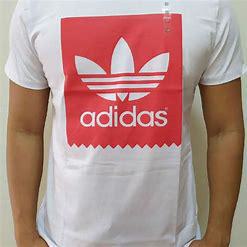
Brand: adidas
Model: 100